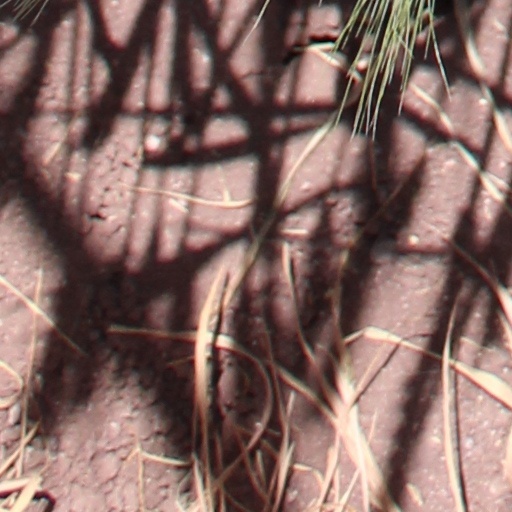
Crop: wheat